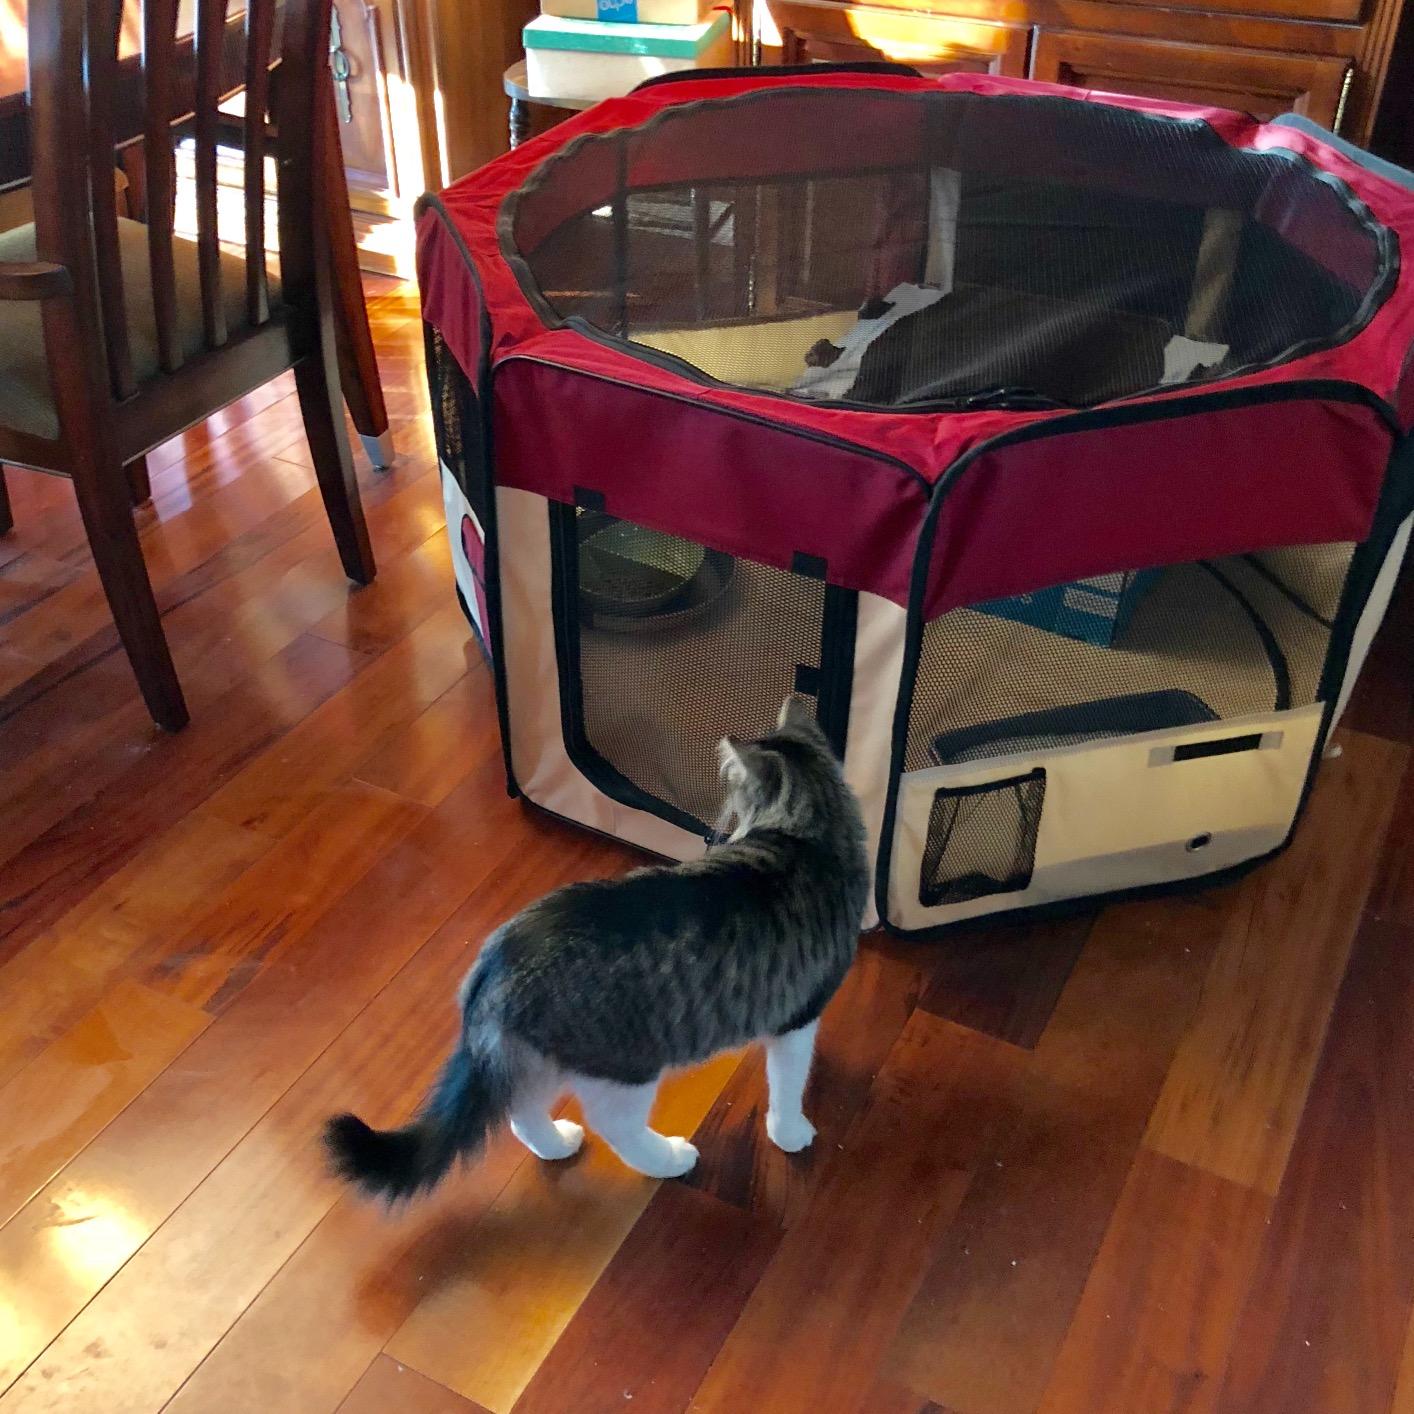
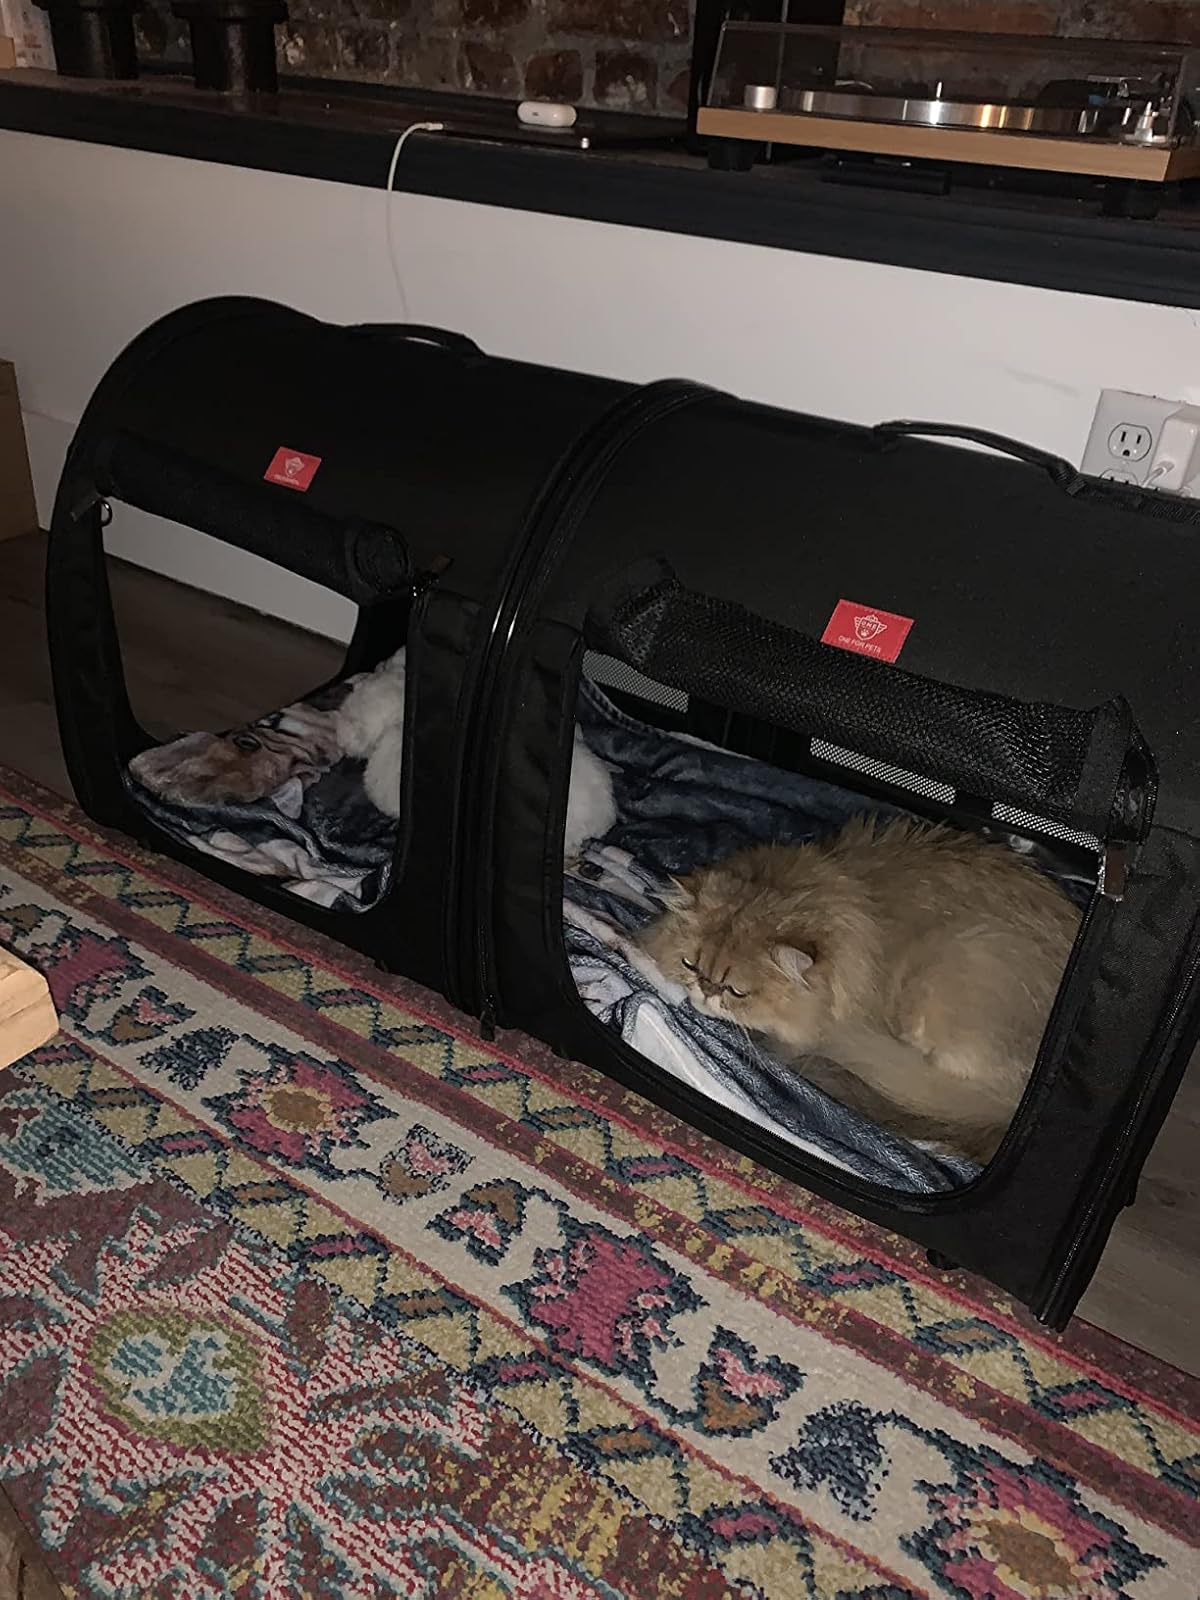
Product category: items_kennel
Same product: no